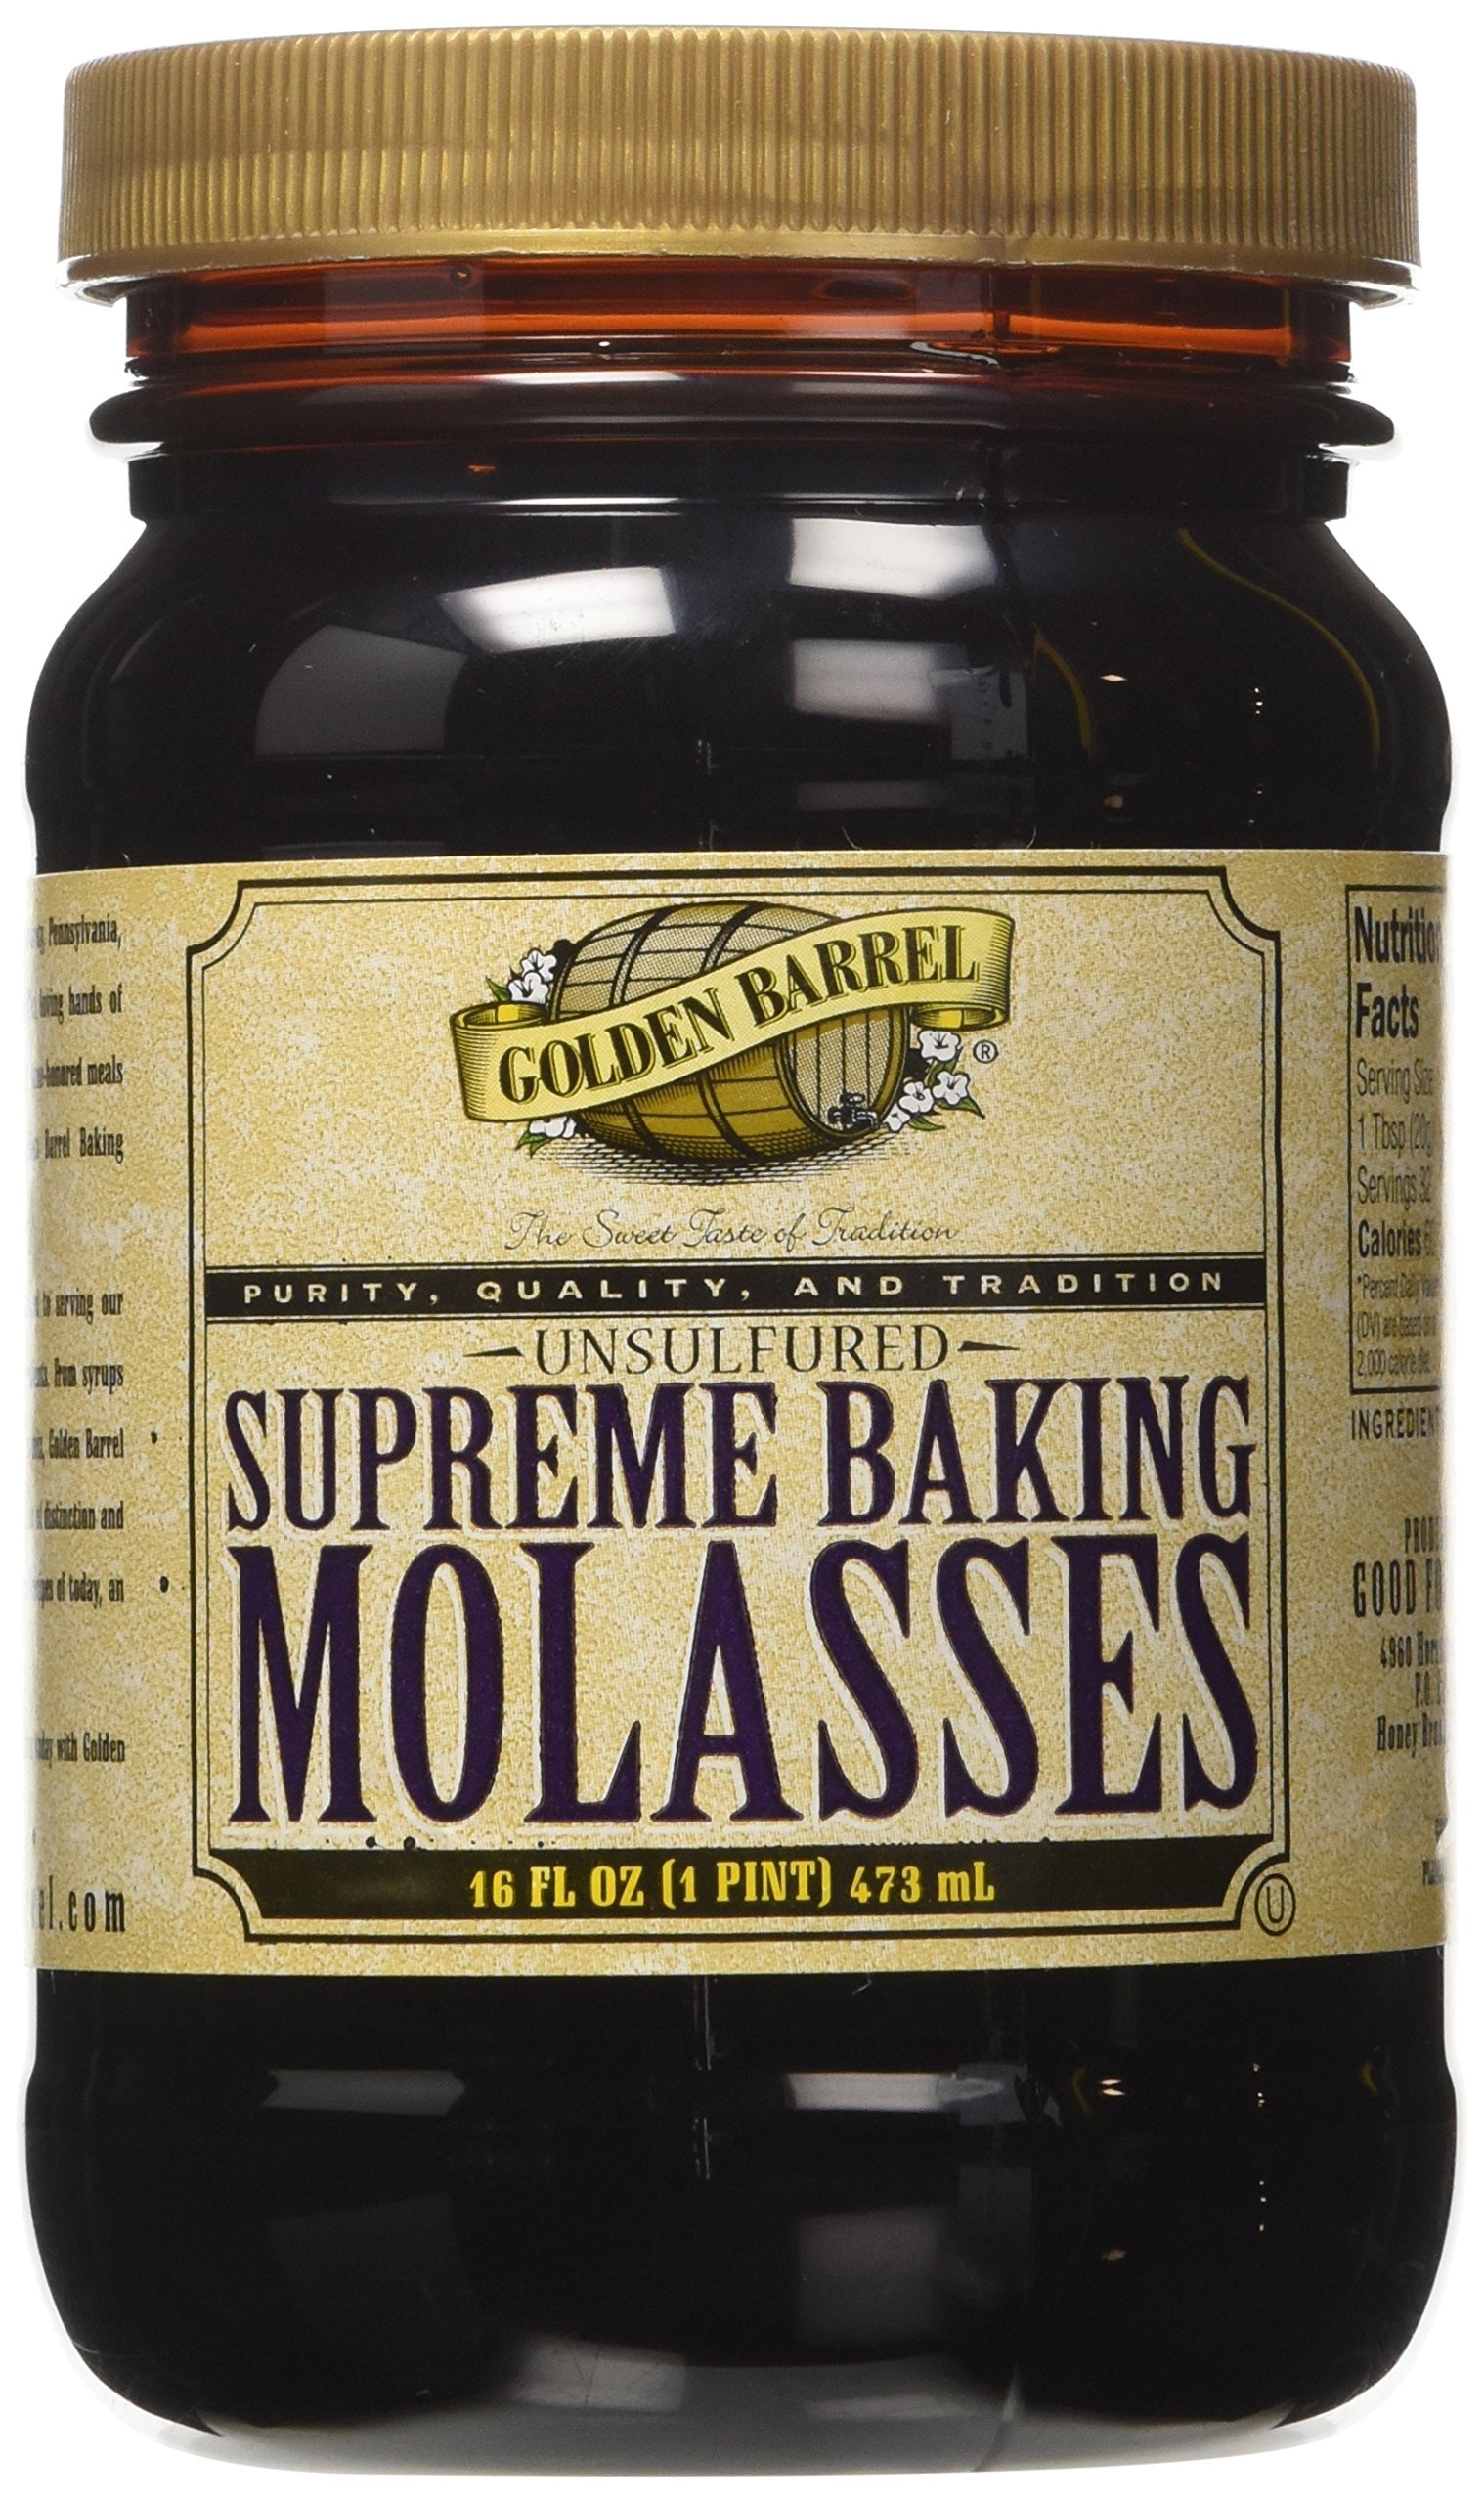
Item Name: Golden Barrel Unsulphured Supreme Baking/Barbados molasses, 16 Ounce
Bullet Point 1: One 16 oz. Wide mouth easy pour plastic jar
Bullet Point 2: Case fresh from Lancaster county
Bullet Point 3: Perfect for your favorite recipes-adds color, sweetness and moisture
Bullet Point 4: All natural, unsulfured
Bullet Point 5: Ideal in cookies, muffins, pies, cakes and more
Value: 16.0
Unit: Ounce

Price: 10.575